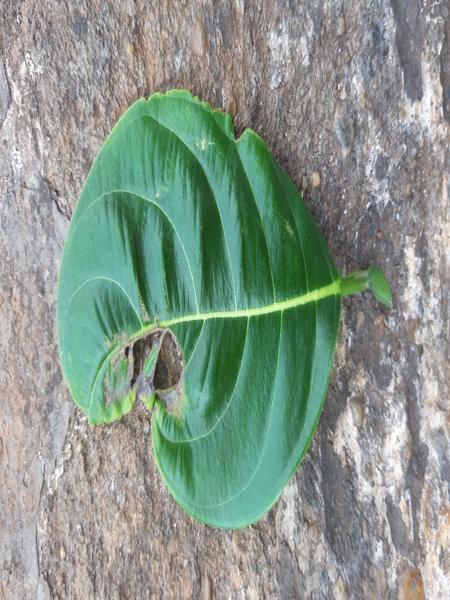
Plant: Jackfruit